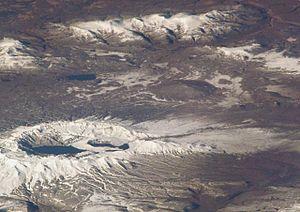
L'Ozernoï, en russe Озерной, appelé aussi Ozernaïa, est un volcan de Russie situé dans le Sud de la péninsule du Kamtchatka.